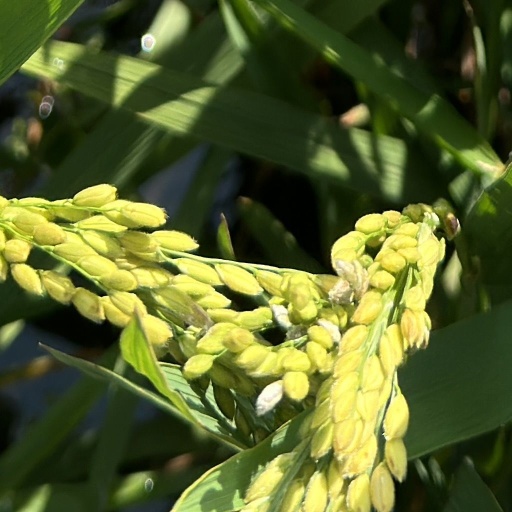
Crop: rice